Recto Avenue

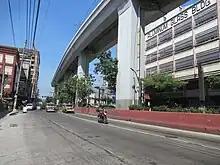
Recto Avenue just west of Rizal Avenue in Santa Cruz

What is known today as Recto Avenue was developed in sections during Spanish rule. The main section leading to the coast in San Nicolas and Tondo from Binondo was named Paseo de Azcárraga, after the Spanish Filipino Prime Minister of Spain, Marcelo Azcárraga.